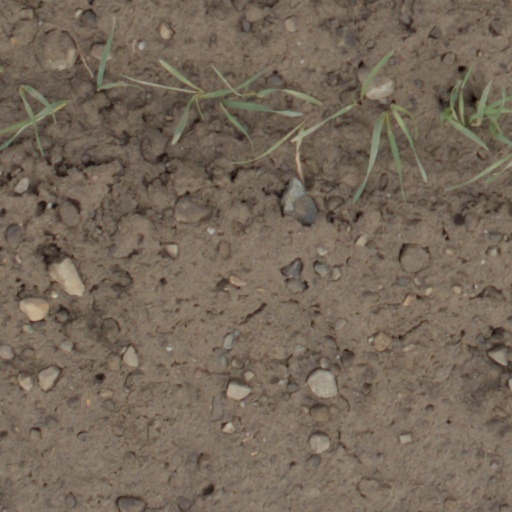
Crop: wheat